Philippines

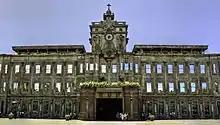
Founded in 1611, the University of Santo Tomas is Asia's oldest extant university.

Water supply and sanitation outside Metro Manila is provided by the government through local water districts in cities or towns. Metro Manila is served by Manila Water and Maynilad Water Services. Except for shallow wells for domestic use, groundwater users are required to obtain a permit from the National Water Resources Board. In 2022, the total water withdrawals increased to from in 2021 and the total expenditures on water were amounted to ₱144.81 billion.